Aleksandar Katai

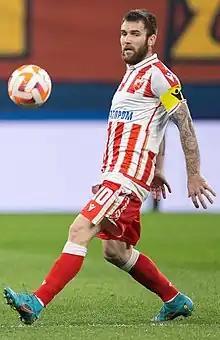
Katai in 2022

Aleksandar Katai (born 6 February 1991) is a Serbian professional footballer who plays as a winger for Serbian club Red Star Belgrade.